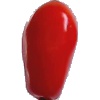
Label: Tomato 2